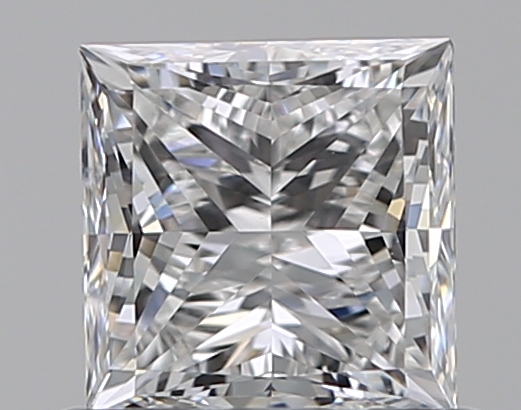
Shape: princess
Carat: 0.7
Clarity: VVS2
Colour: E
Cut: EX
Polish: EX
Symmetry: VG
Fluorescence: N
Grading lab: GIA
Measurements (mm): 4.78 x 4.71 x 3.41